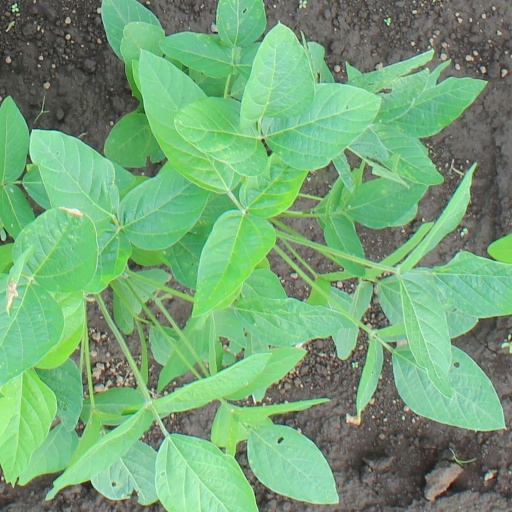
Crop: soybean